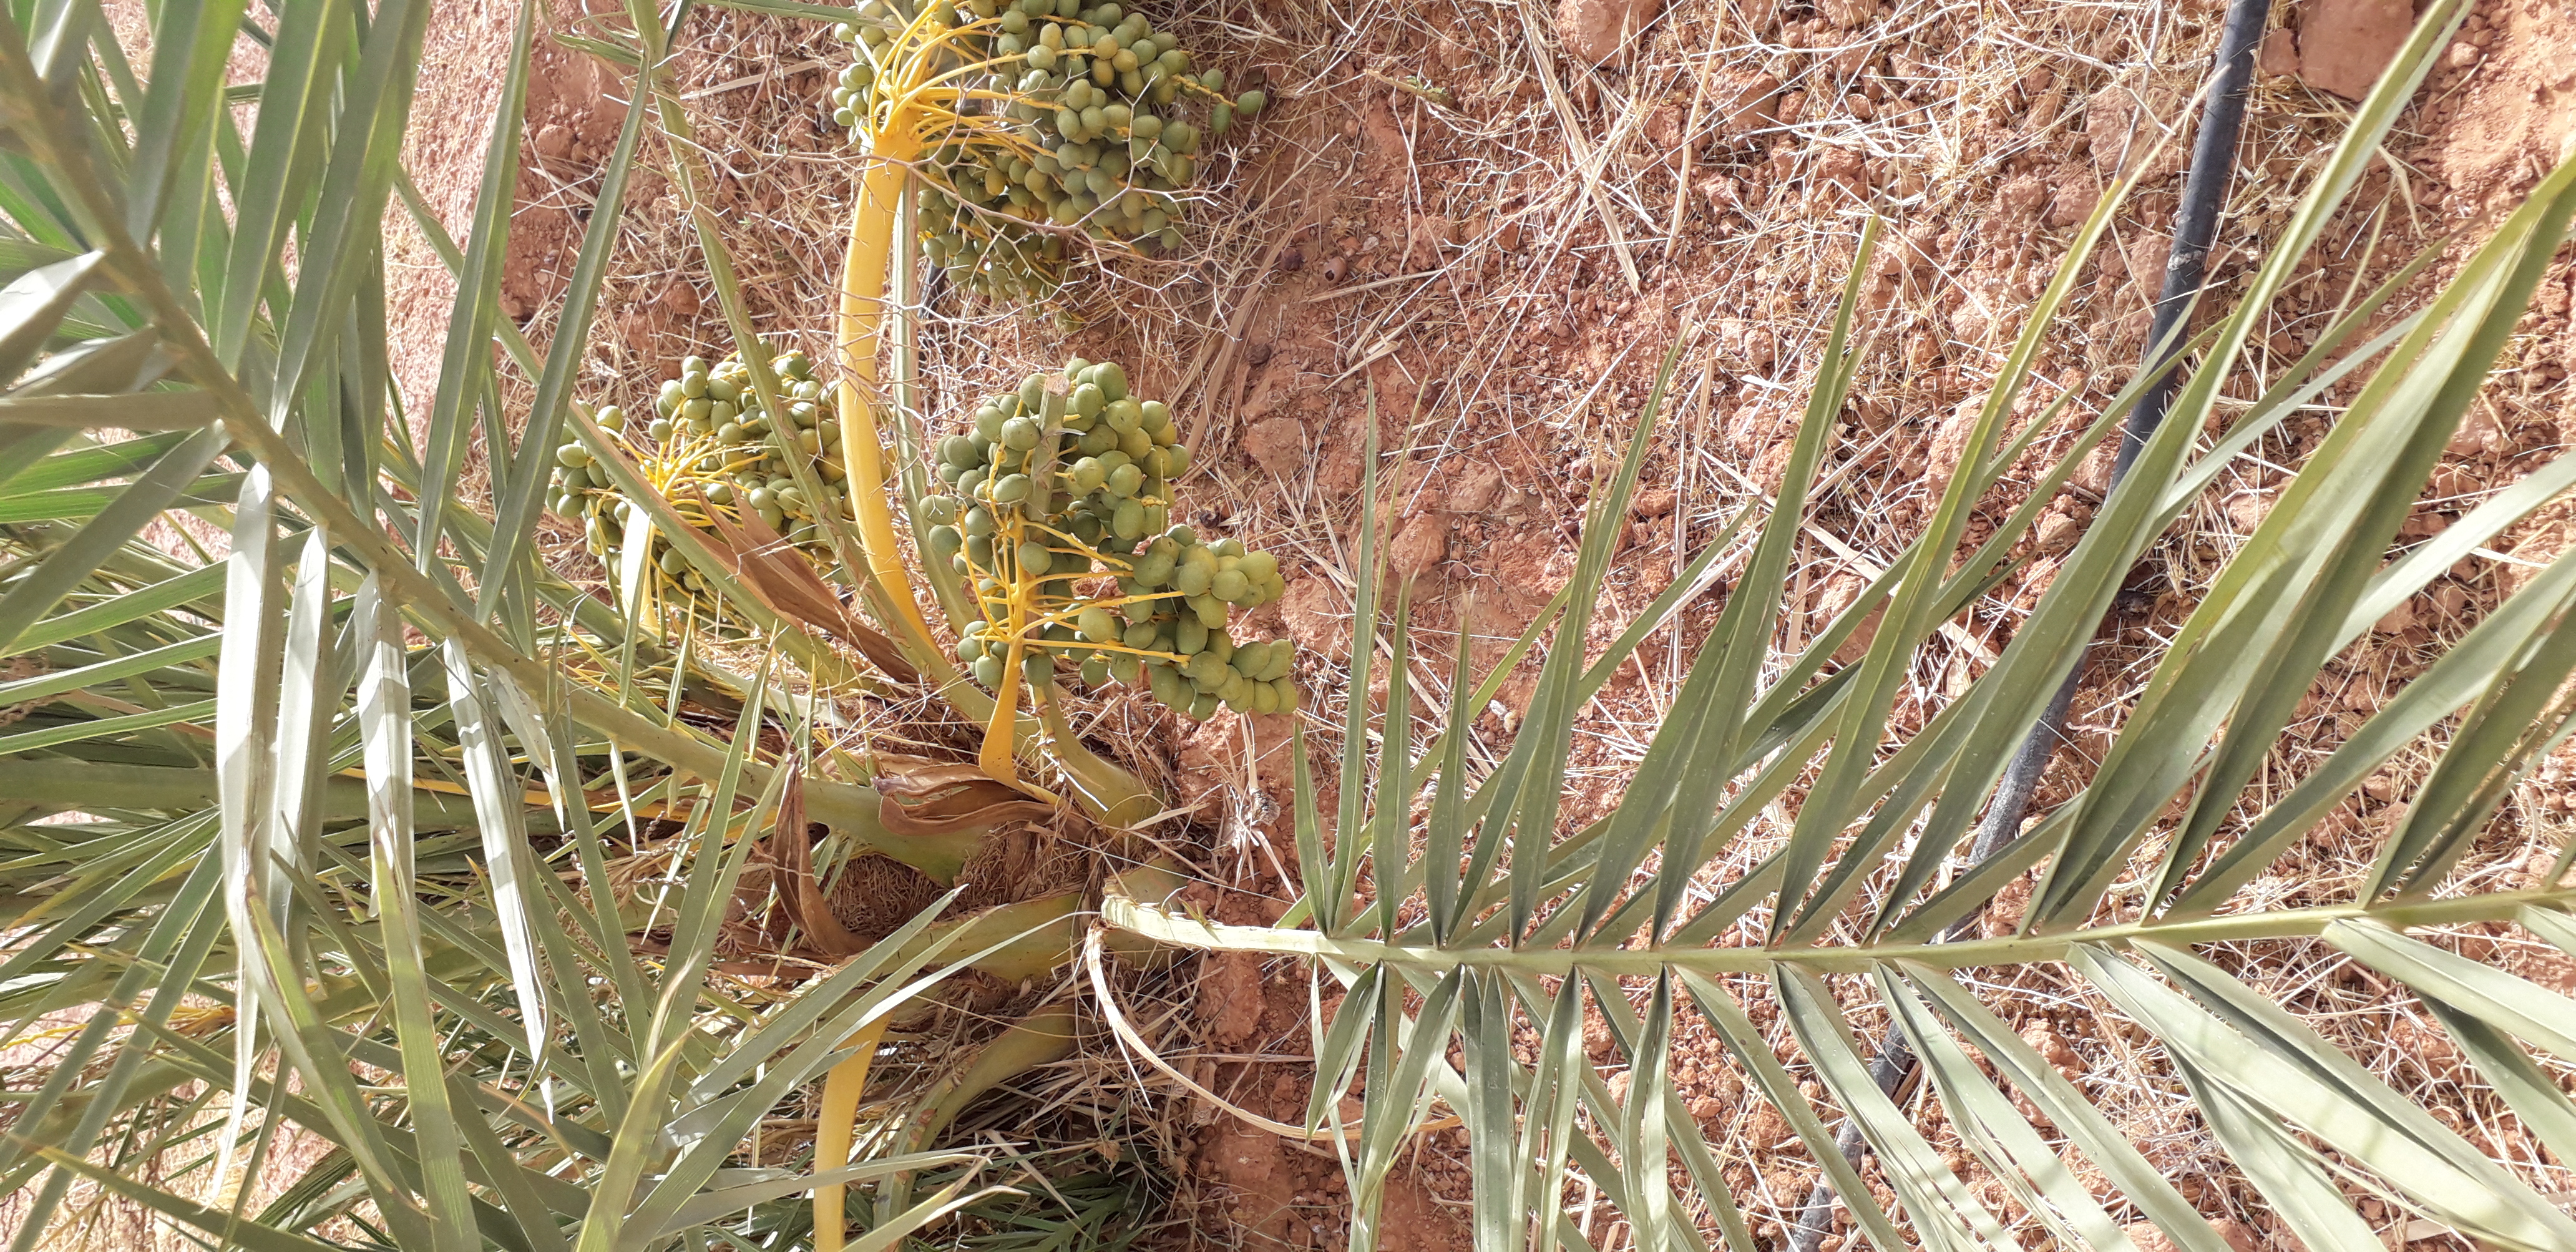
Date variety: kholt